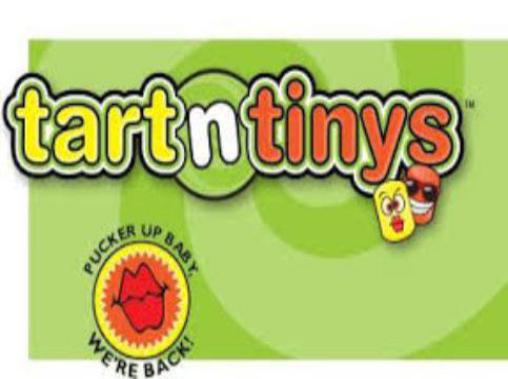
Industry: Food